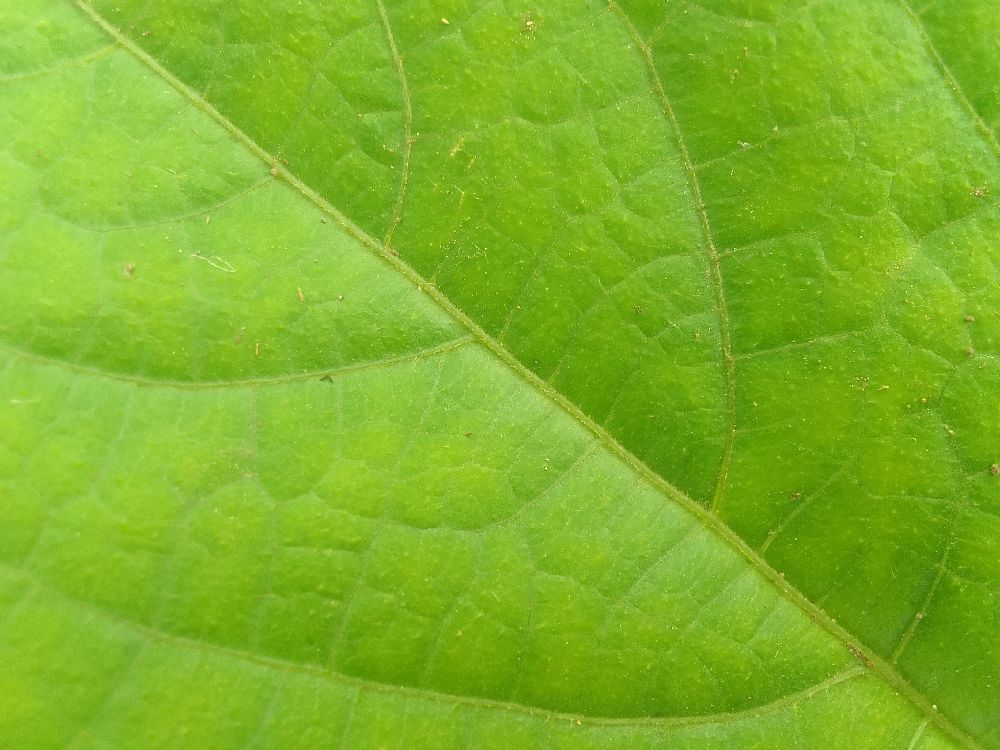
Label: healthy